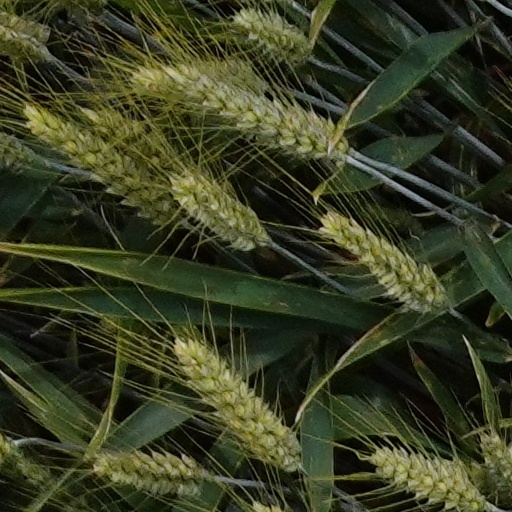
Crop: wheat